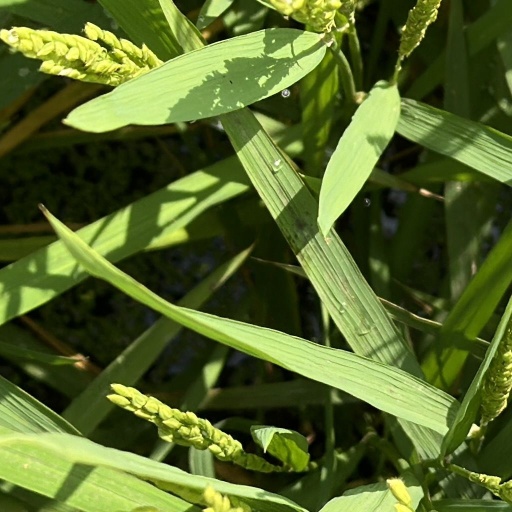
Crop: rice